Elliot Aronson

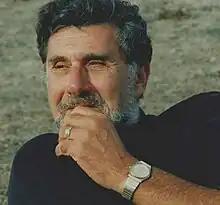
Aronson in 2001, shortly after he began to lose his eyesight to macular degeneration

Aronson led the development of a classroom technique for defusing inter-group tension and promoting self-esteem. It was discovered that it is rare for classrooms of students to cooperate towards a common goal.